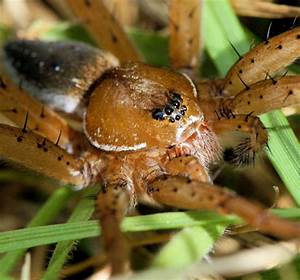
Label: ragno